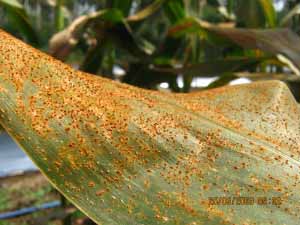
Plant: Corn
Disease: corn rust